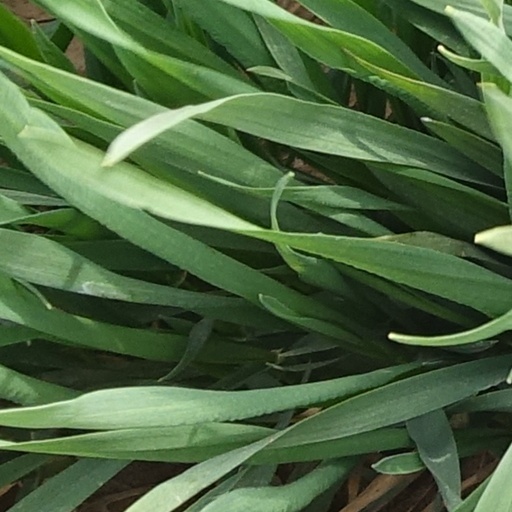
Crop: wheat